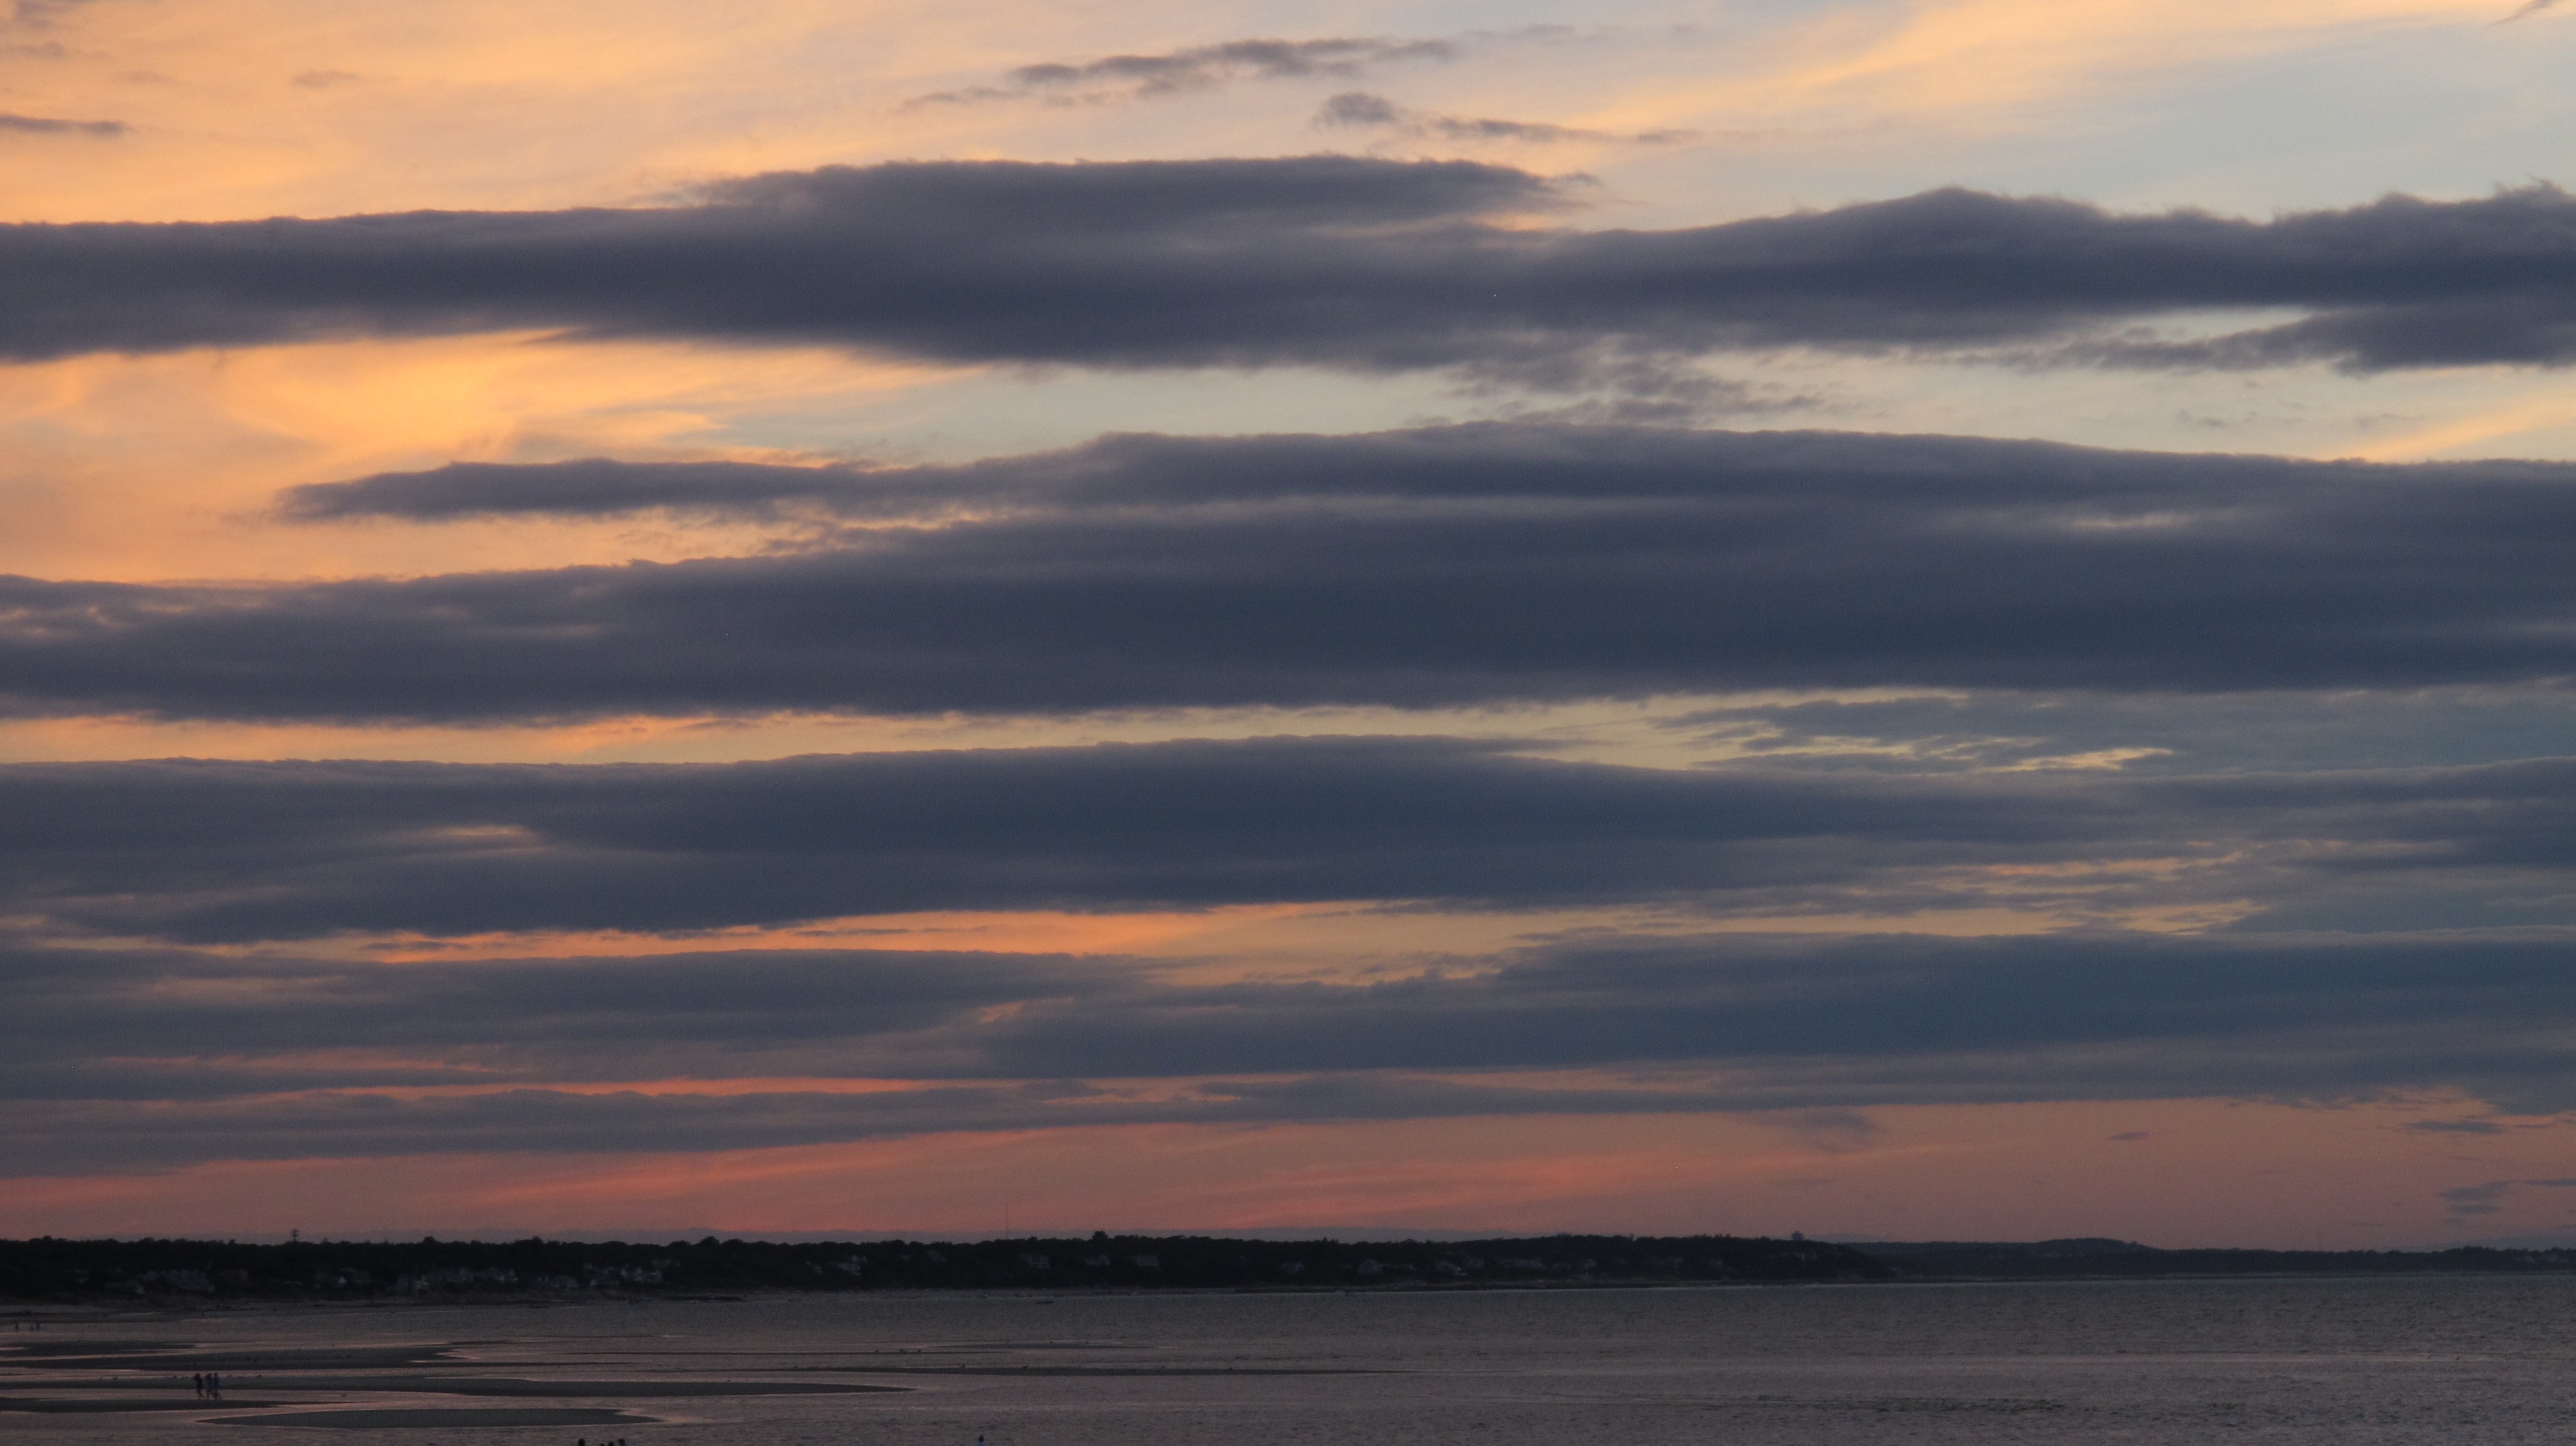
beach, sea, coast, water, nature, ocean, horizon, cloud, sky, sun, sunrise, sunset, morning, shore, dawn, summer, dusk, evening, scenery, bay, colorful, colour, afterglow, evening clouds, meteorological phenomenon